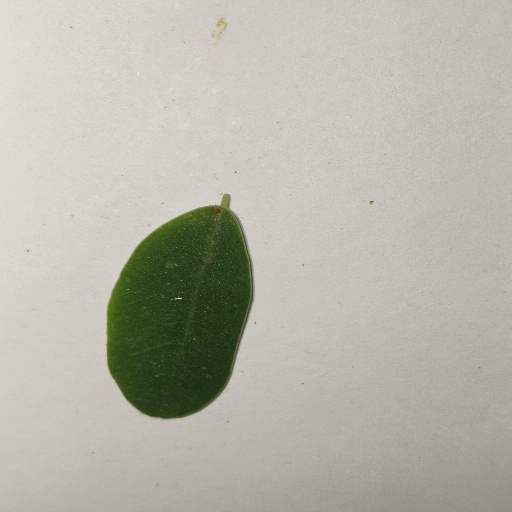
Species: Sojina
Leaf condition: Healthy Leaf